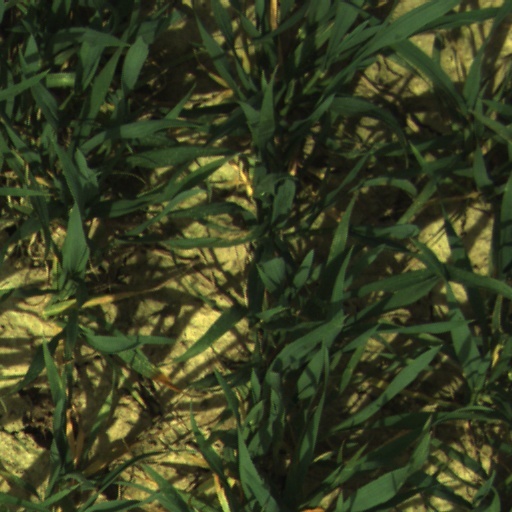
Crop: wheat